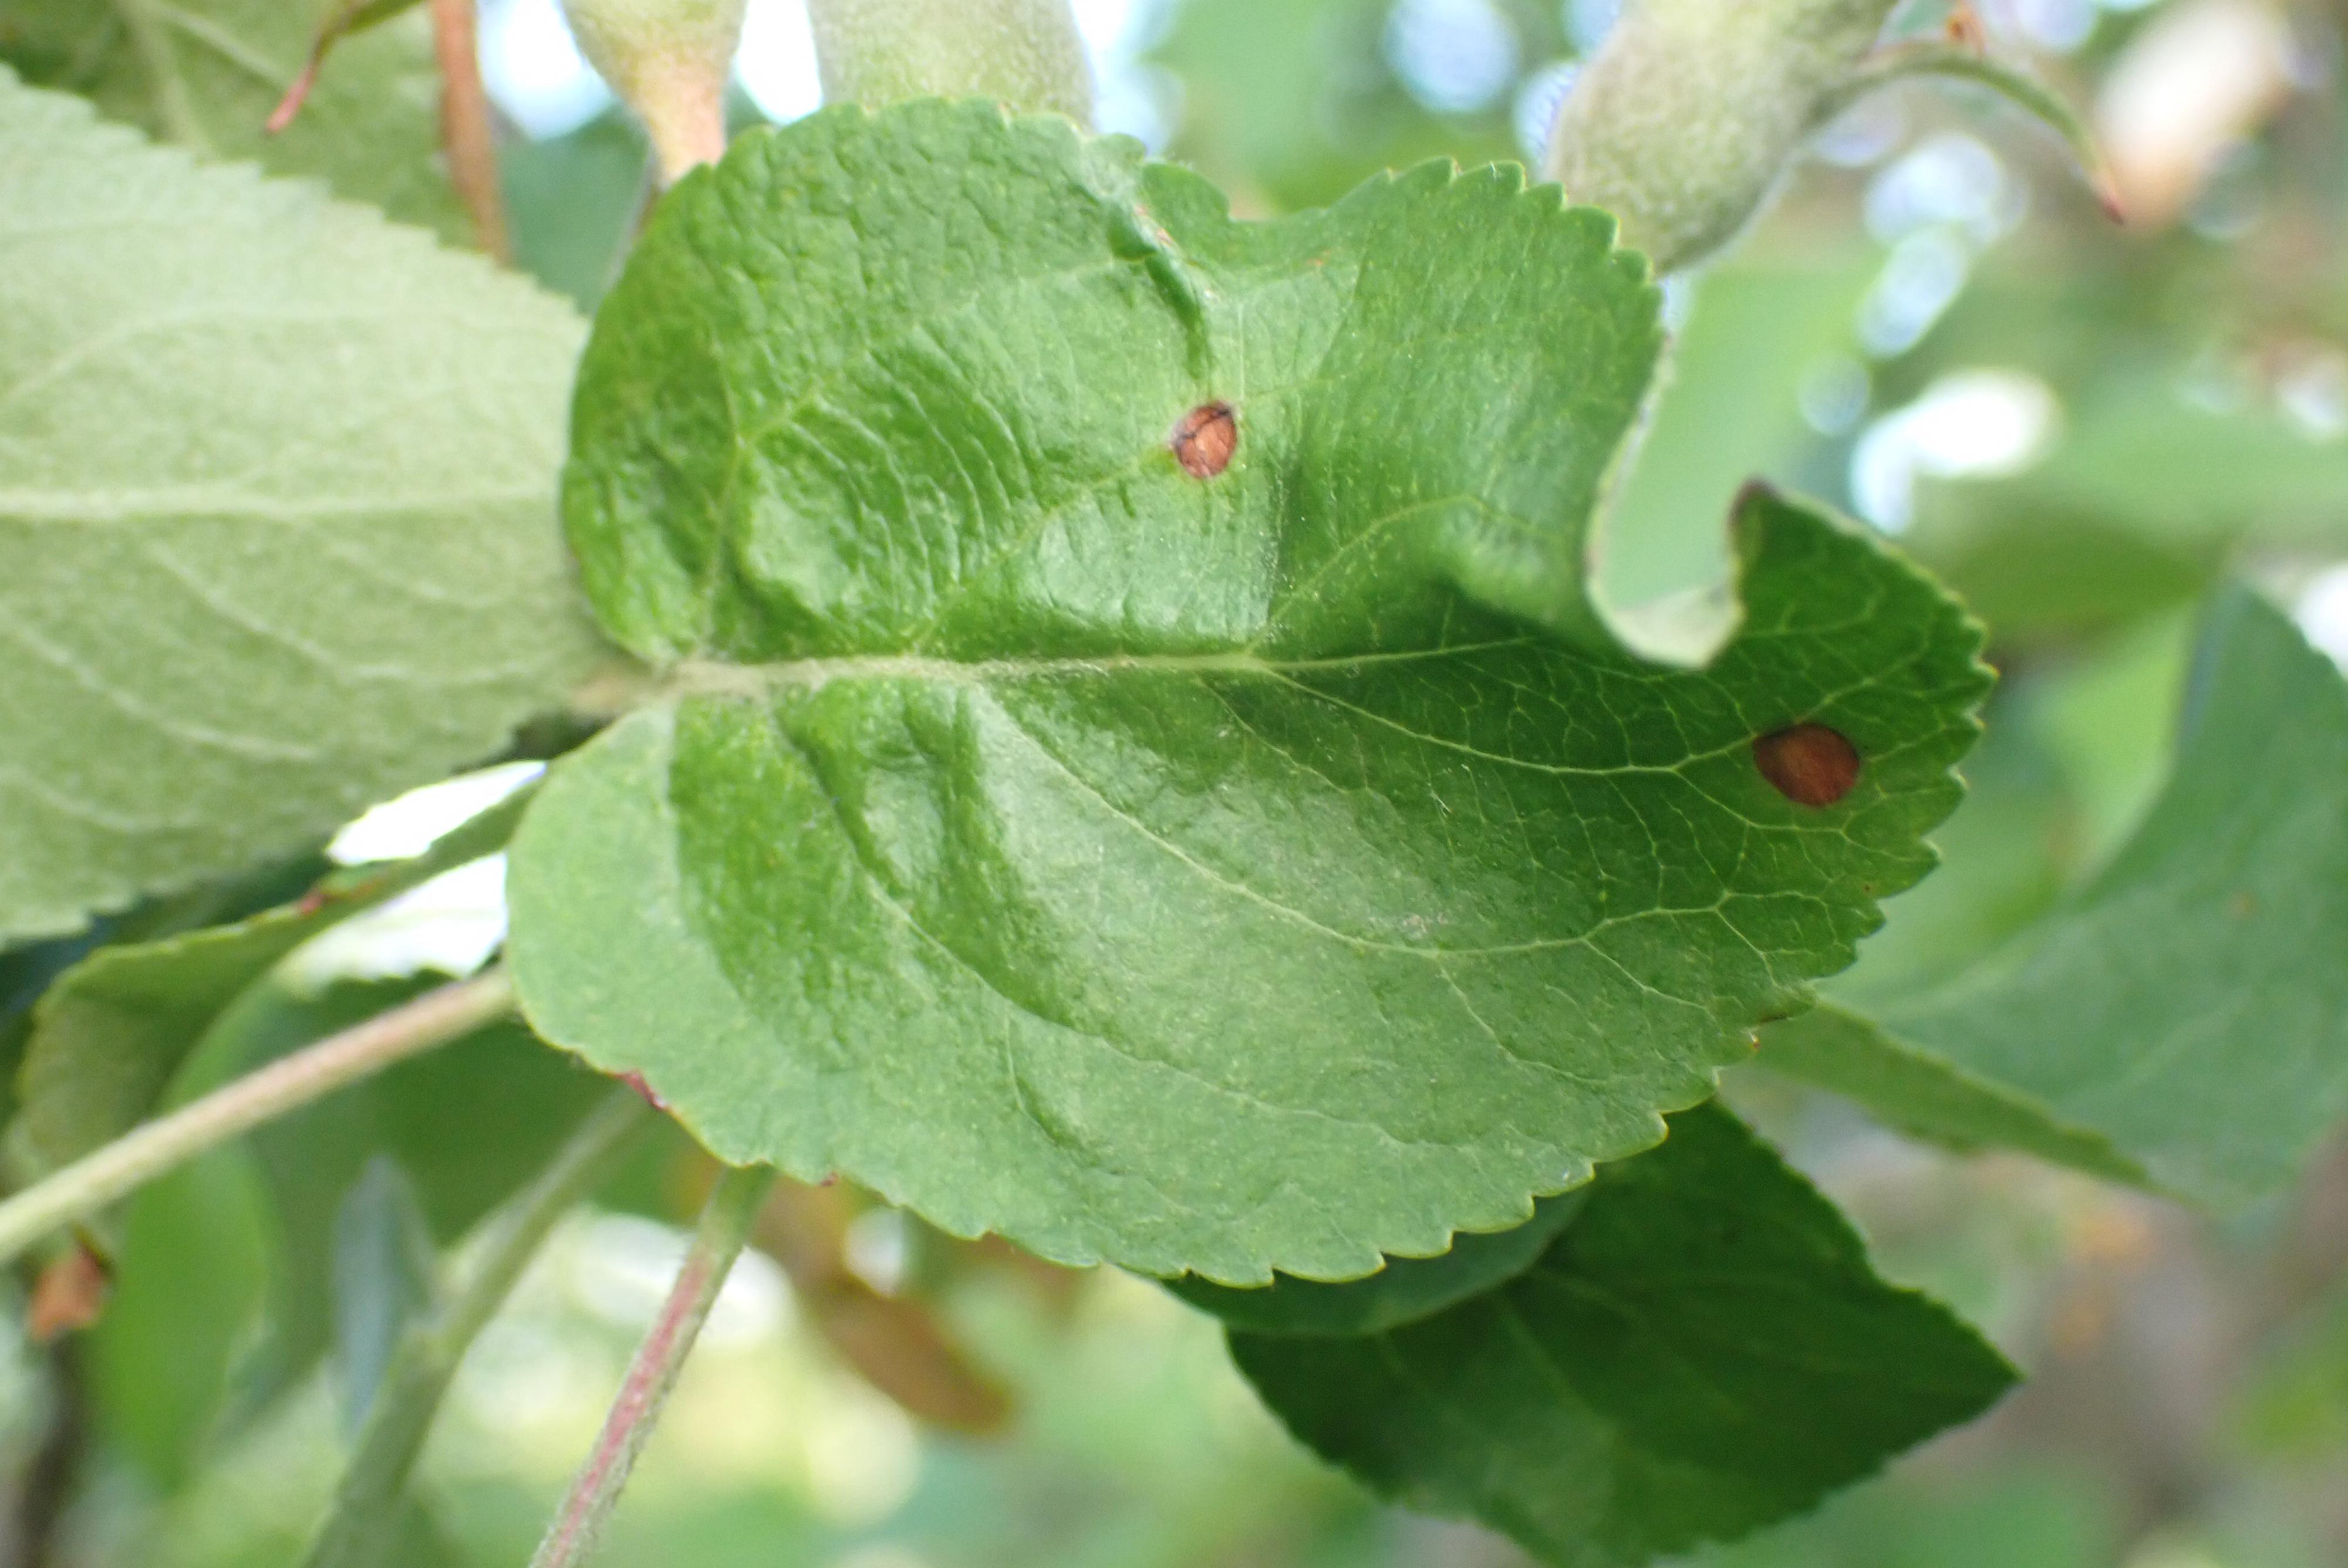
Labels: frog_eye_leaf_spot